W Virginis variable

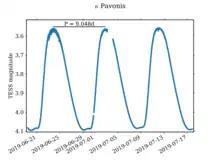
Lightcurve of the W Virginis (Type II Cepheid) variable κ Pavonis recorded by NASA's Transiting Exoplanet Survey Satellite (TESS).

W Virginis variables are a subclass of Type II Cepheids which exhibit pulsation periods between 10–20 days, and are of spectral class F6 – K2.